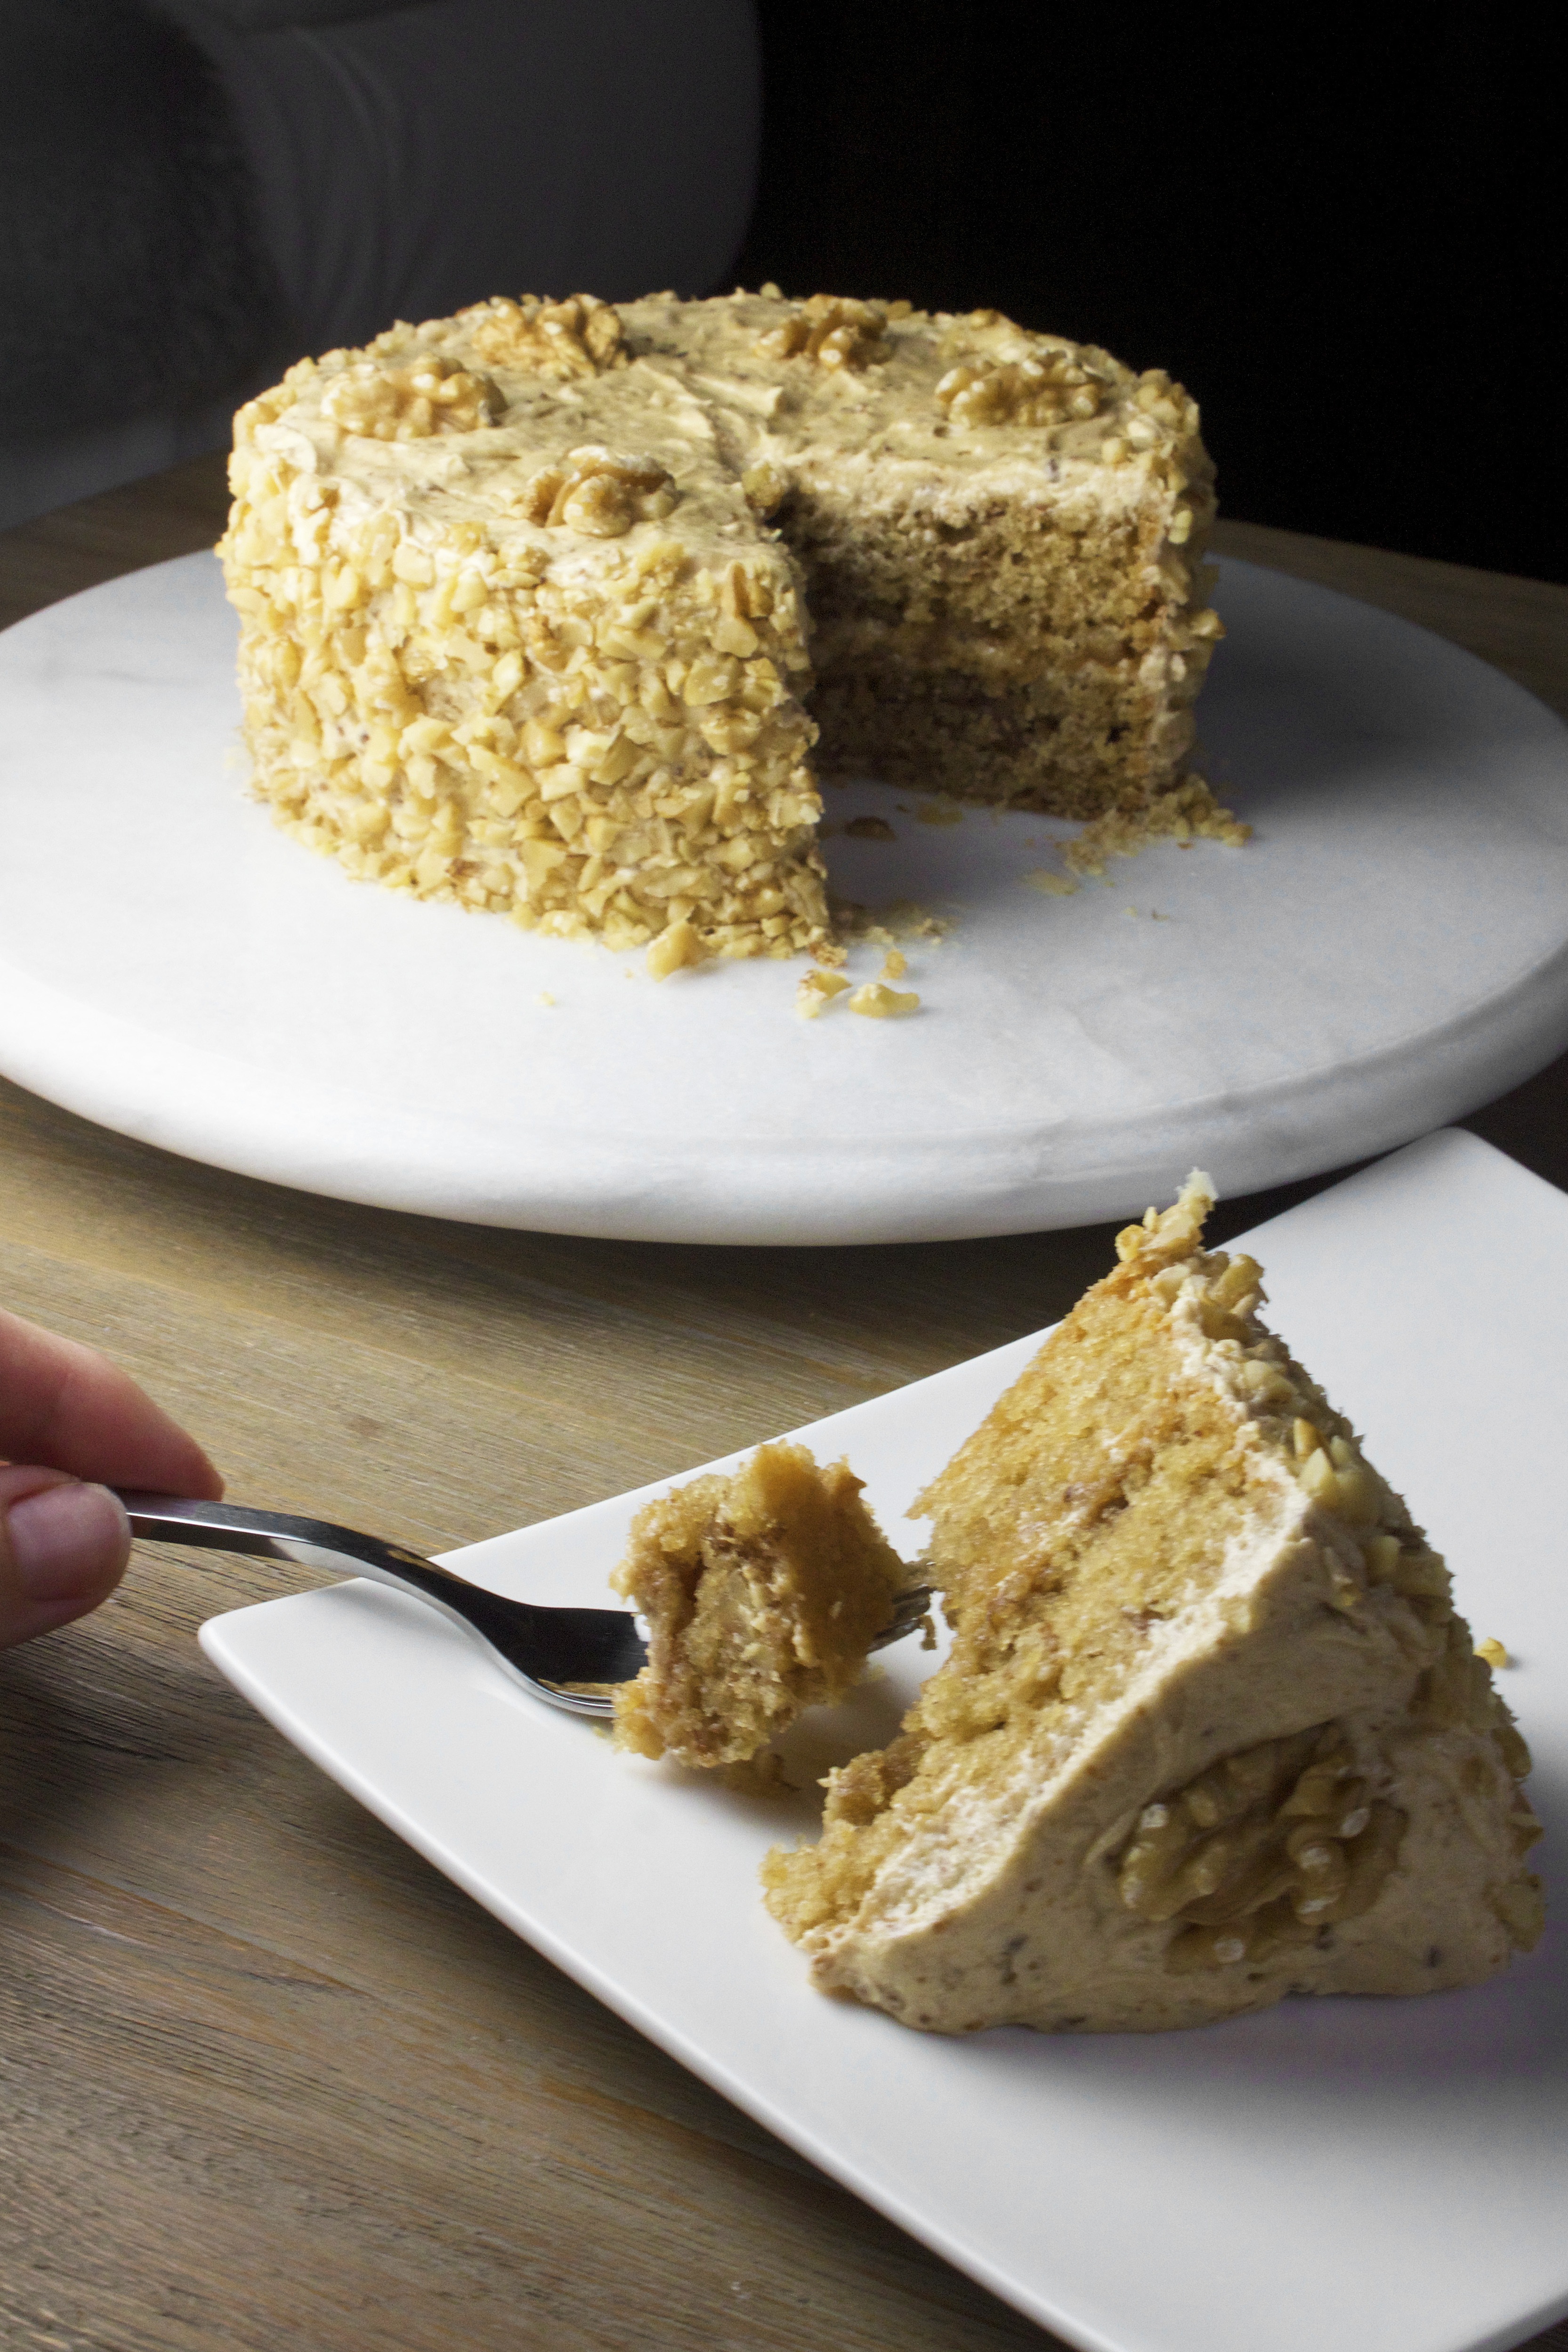
fork, sweet, dish, meal, food, produce, breakfast, baking, dessert, cake, homemade, slice, maple, walnut, coconut, piece, baked goods, flavor, flowering plant, tasting, banana bread